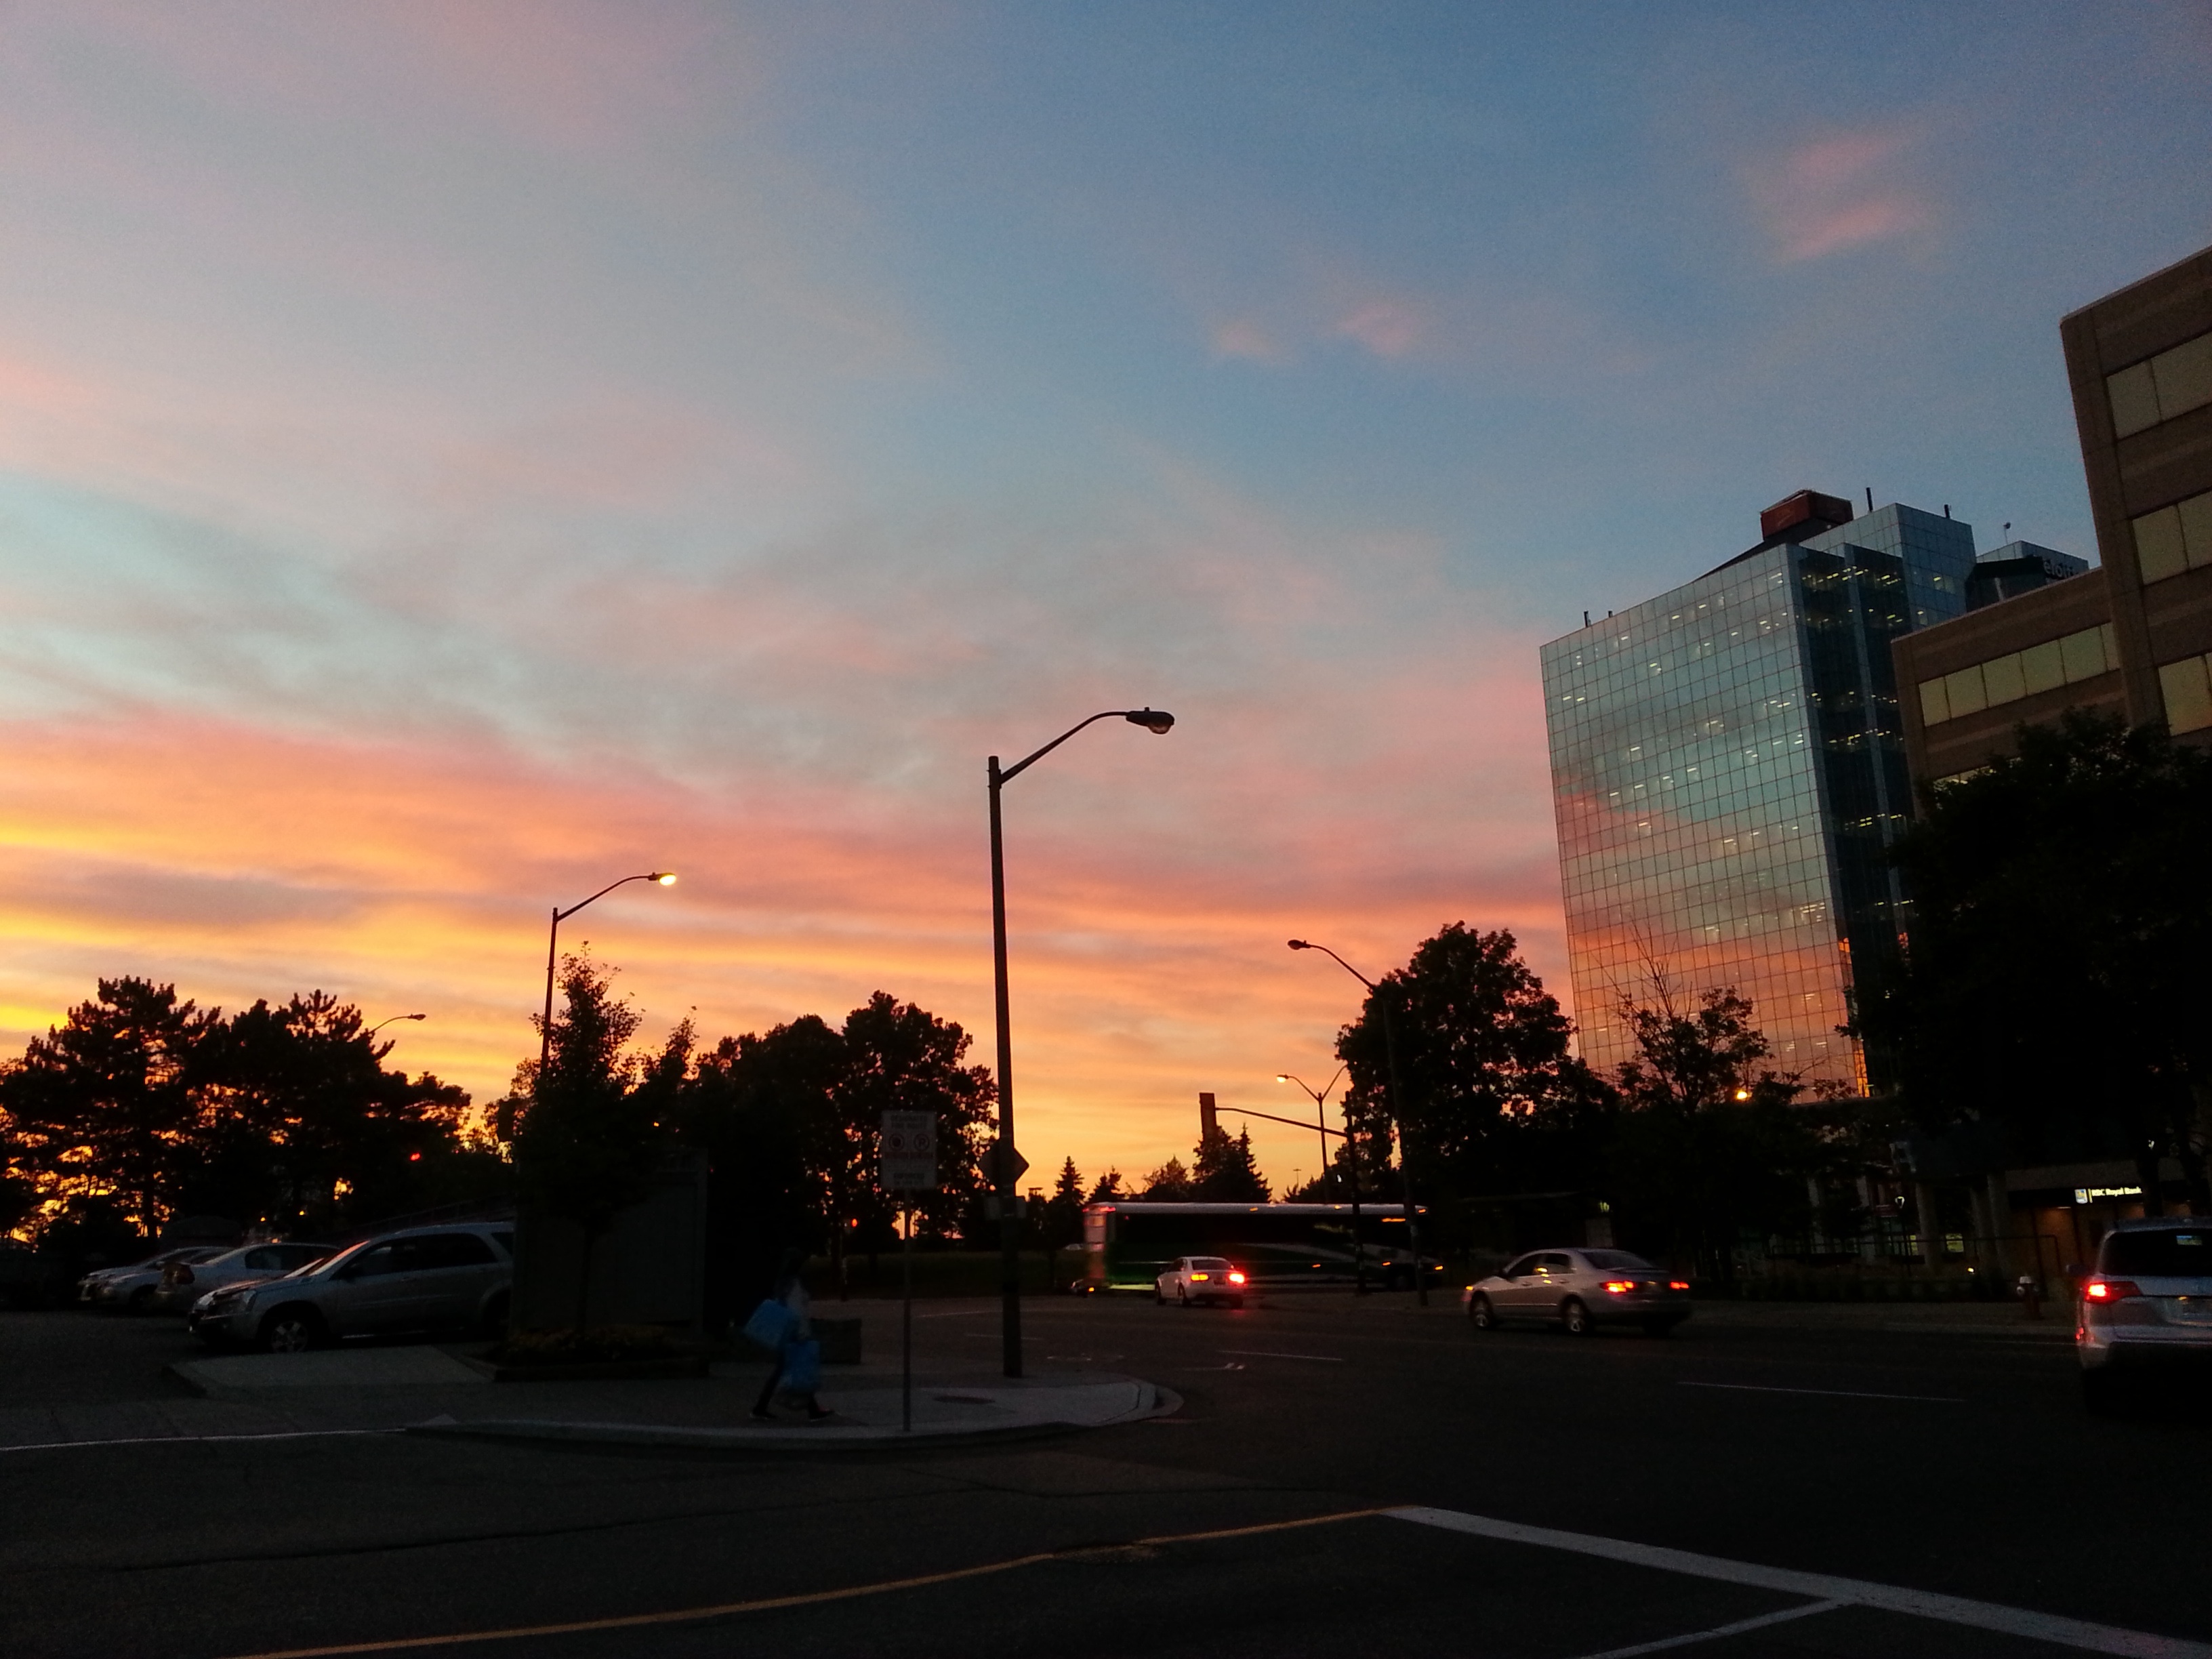
horizon, cloud, sky, sunrise, sunset, skyline, morning, dawn, city, cityscape, downtown, dusk, evening, lighting, afterglow